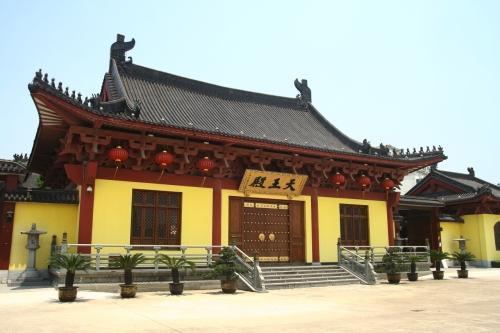
地标名称：宝华寺
所在城市：上海市·静安区